Have You Ever?

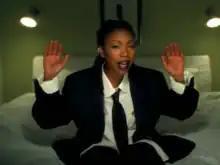
A scene of the music video showing Brandy dressed in a man's suit.

An accompanying music video was filmed by director Kevin Bray who in Los Angeles, California during the week of October 31, 1998. In the clip, Norwood looks after her best friend's empty house, waiting for his return while she watches videos of the two of them in the bedroom. In the first sequences of the video, Norwood drives into the driveway to the house and remains in the car as she gives up before the song's first verses. In other scenes, a video plays that sees Norwood hanging out with her love interest. The sequences alternate between scenes showing her in front of a pool, wearing the man's jacket. Norwood sits in his living room, walks around his closet, and dresses in his suit. Towards the end of the video, she sings to the man from a TV screen and performs the climax of the song in different clothes and in different places in the house.